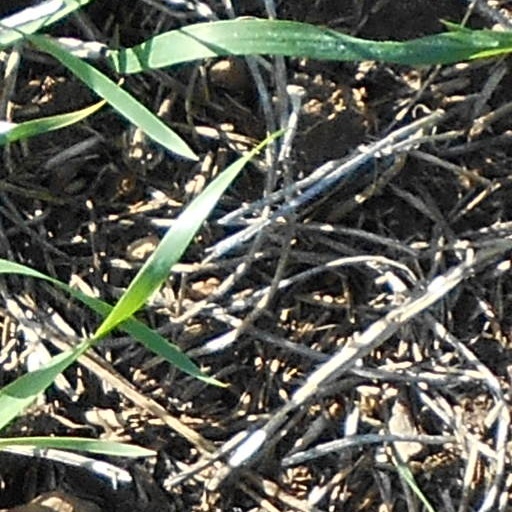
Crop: wheat